Tom "Rocky" Cotton

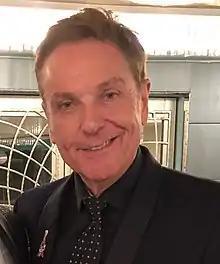
Actor and comedian Brian Conley ("pictured" in 2018) portrayed Tom "Rocky" Cotton.

Rocky was introduced as Terry Cant, the estranged father of established character Sonia Fowler (Natalie Cassidy), with Conley's casting being announced on 15 February 2021. Rocky made his first appearance on 18 May 2021. Conley's contract was a long term one as a "series regular". Conley teased the reason for Terry's arrival as "he wants to find Sonia and [viewers] need to find out why". The character also entered with a hidden backstory, but "needs to try to convince Sonia that he is a good man and initially you are skeptical". Terry is billed the "ultimate people pleaser", who would be "quick to charm everyone on the Square and make himself at home" and "dip into everyone's lives". Conley also explained that Terry had a more humorous side, saying "He's cheeky, his name's Rocky and my wife and kids roared at that", and hoped viewers would find the character funny. Conley said he found himself relating to Terry on some occasions, saying "I'm a cheeky cockney lad, and Terry is too", adding that "He's got the gift of the gab". On his casting, Conley said "As you can imagine being a Londoner and now being part of EastEnders is such an incredible moment for me. I know for sure my dad's looking down from above and saying 'Good on yer son'", adding that he felt it was an "honour" to be cast on the show. He also described joining EastEnders as an "incredible moment", joking that he could not wait to order his first pint at The Queen Vic. When conflict arises, the character prefers to "defuse things with comedy".